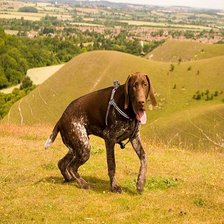
Species: dog
Breed: german shorthaired